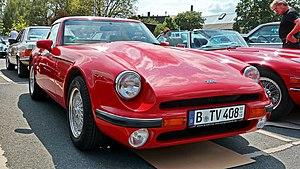
La TVR S et sa série, est une gamme de voitures de sport annoncée au British International Motor Show de 1986. En raison d'une réaction positive massive du public, la voiture entra en production moins de 12 mois après l'annonce, avec 250 commandes de préfabrication. Ce fut le premier développement majeur de Peter Wheeler, depuis le rachat de l'entreprise à Martin Lilley, et un tournant dans la fortune de TVR.